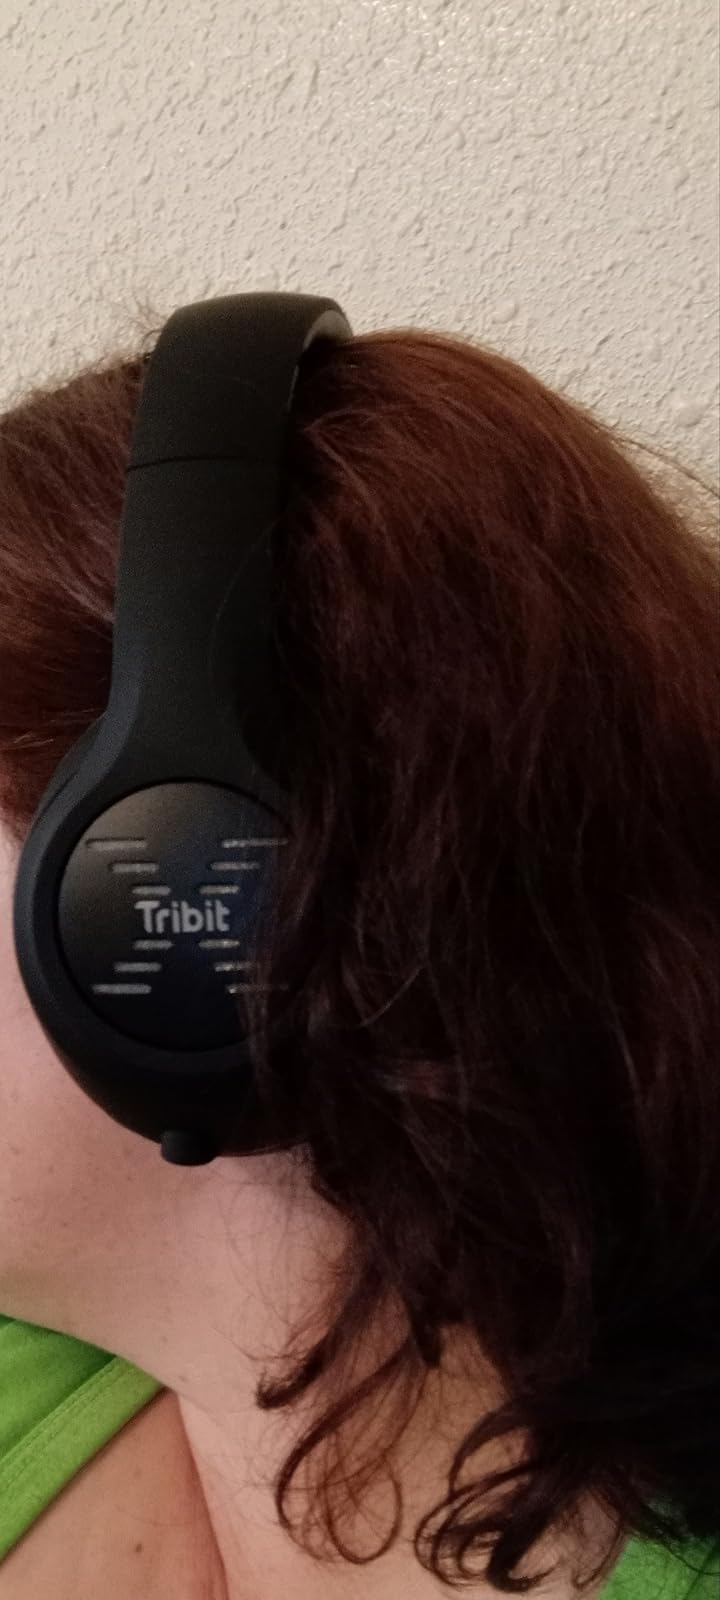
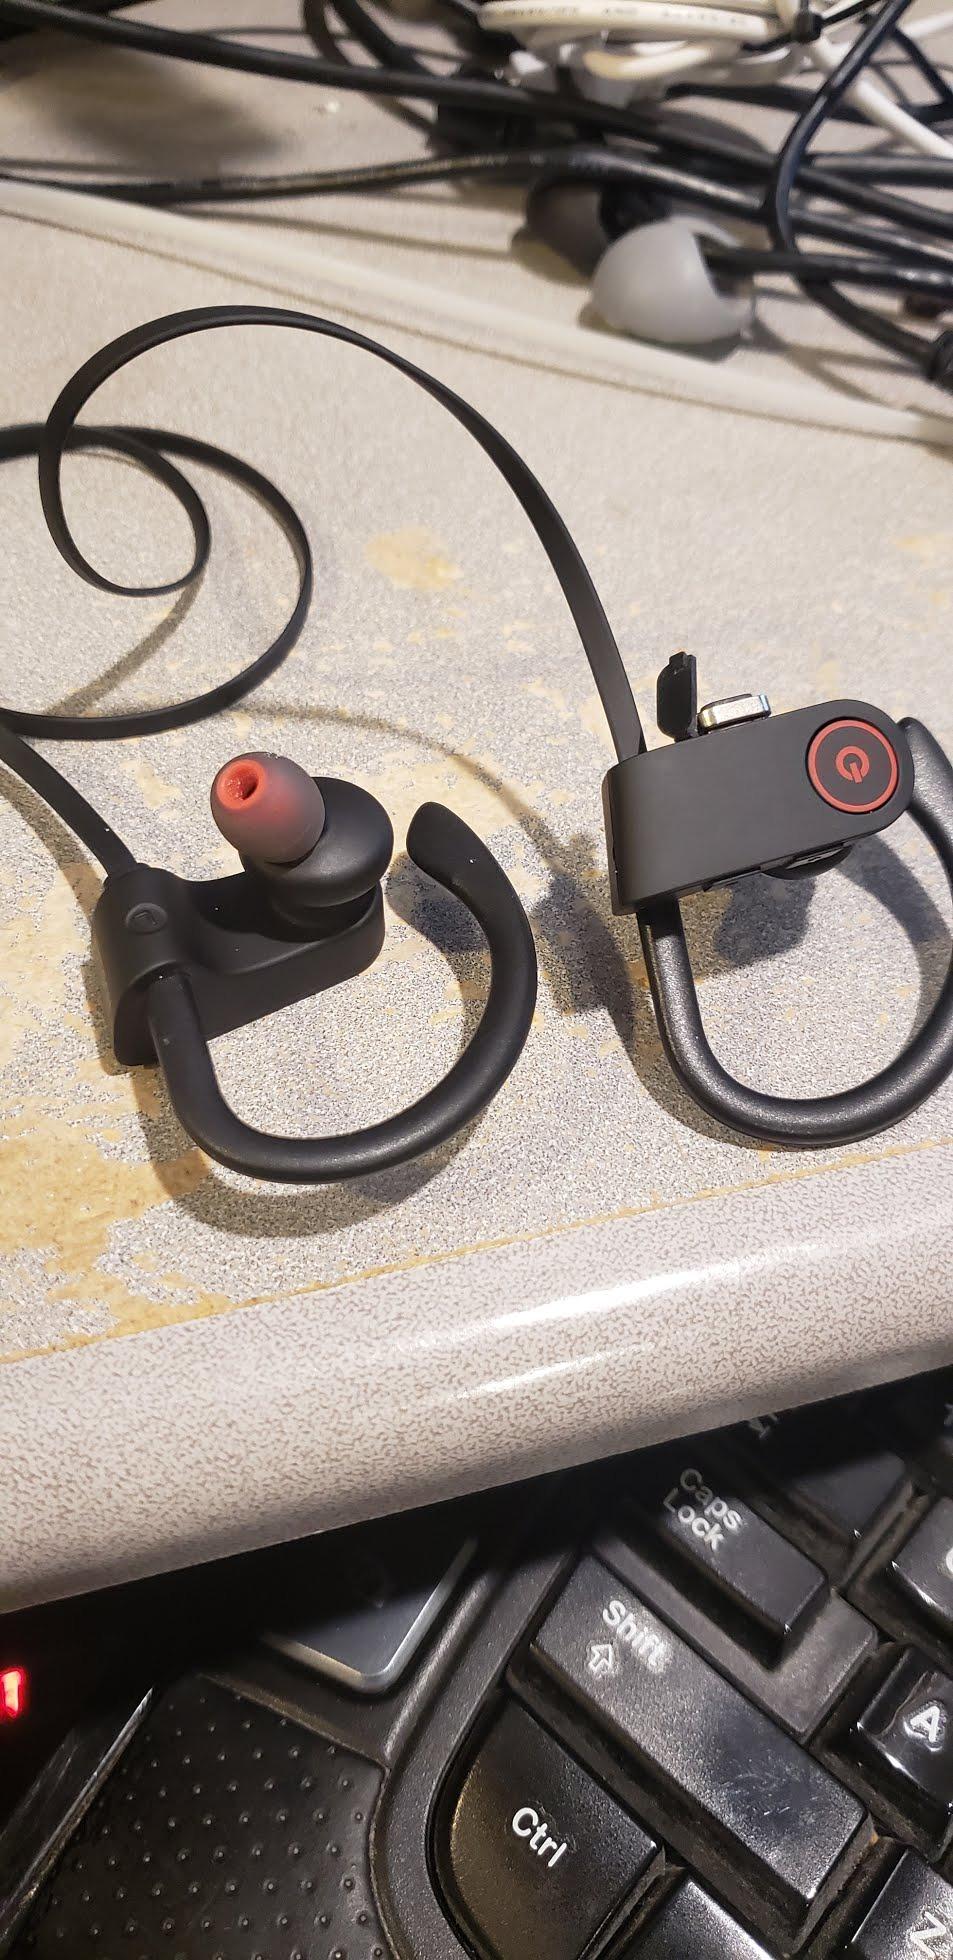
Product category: headphones
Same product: no